Comptoir Commercial Congolais

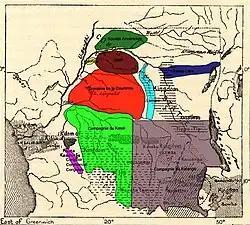
Congo Free State concession companies, Comptoir Commercial Congolais shown in pink

The Comptoir Commercial Congolais was a concession company of the Congo Free State, which was in personal union with Leopold II of Belgium.